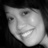
Emotion: happy